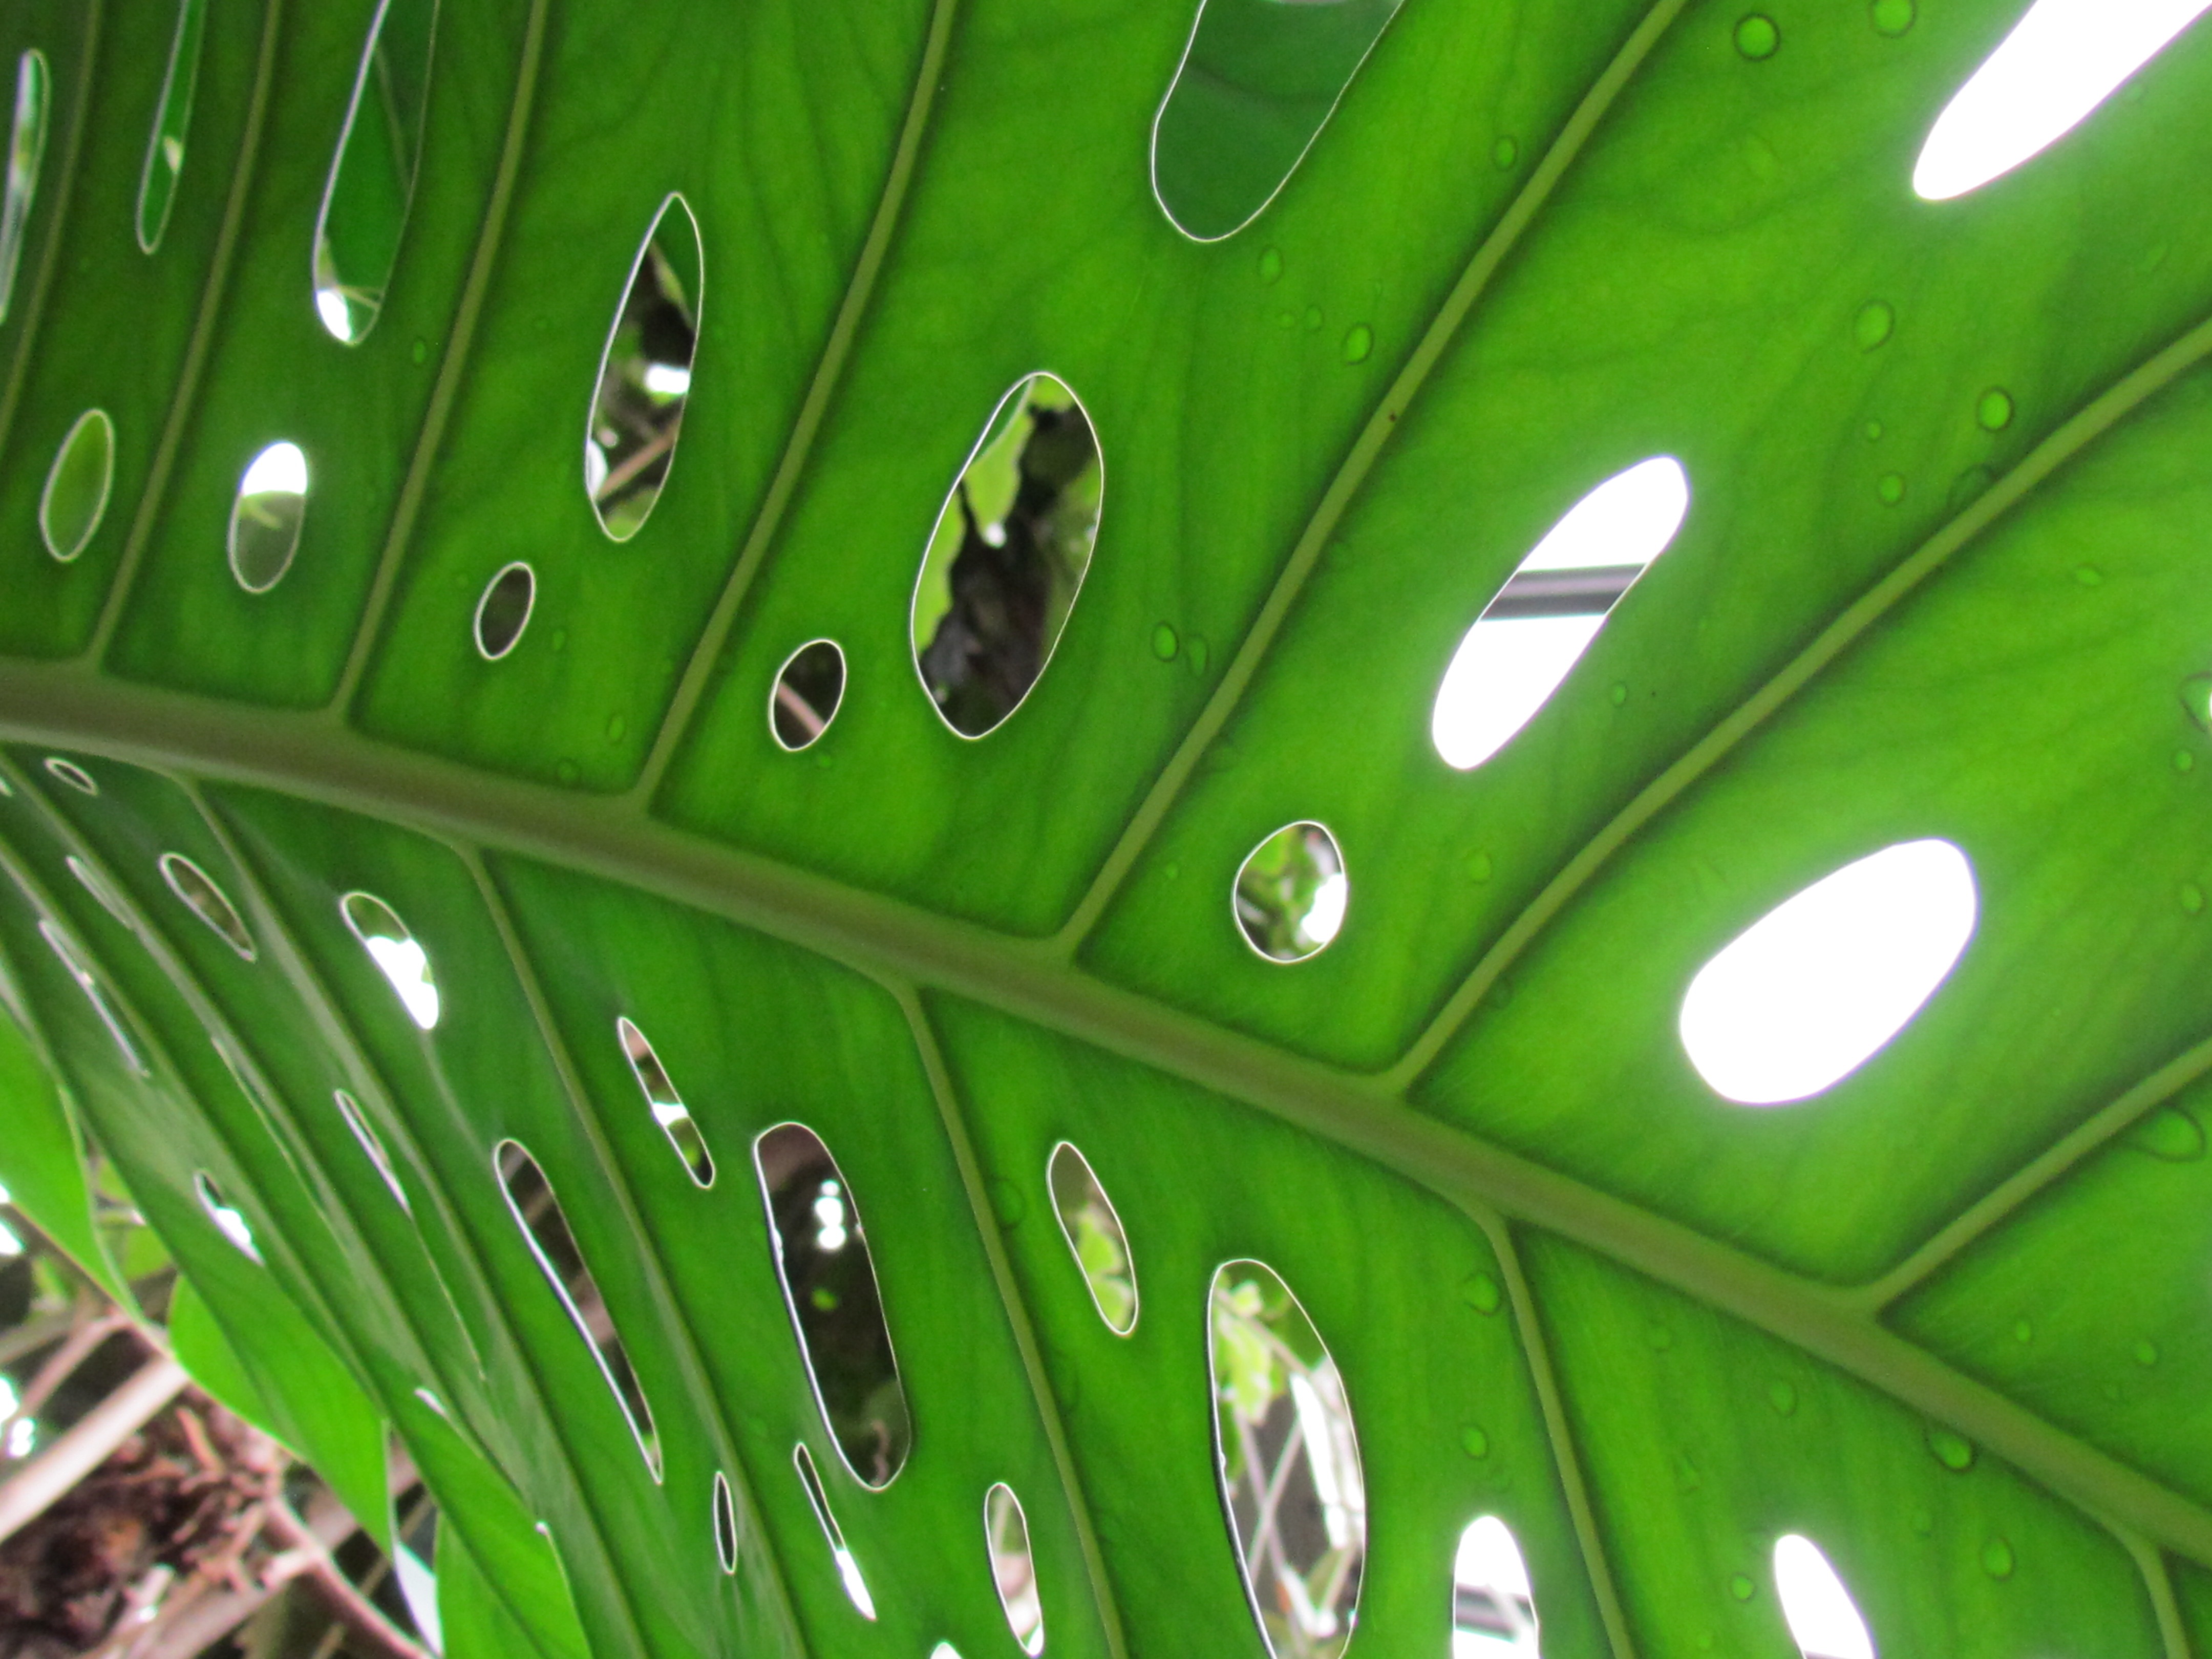
tree, grass, structure, plant, lawn, palm tree, leaf, flower, green, palm, tropical, botany, close, leaves, exotic, fan shaped, light and shadow, macro photography, palm leaves, plant stem, arecales